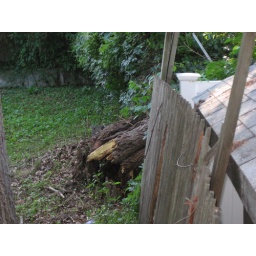
This is a view into the tree owner's yard showing the trunk snapped very near the base of the tree.